Sky position (RA, Dec in degrees): 245.734, 8.499
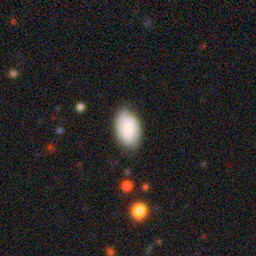
Galaxy morphology: In-between Round Smooth Galaxies